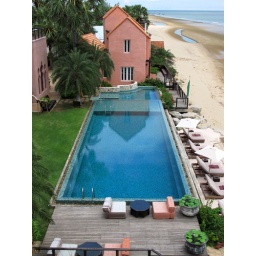
View of a hotel swimming pool near the beach from the top